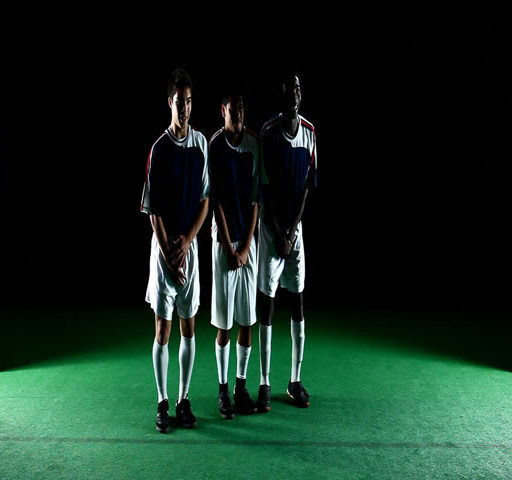
soccer players play a trick on their team mate